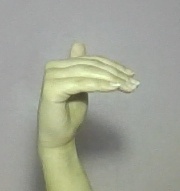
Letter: khaa